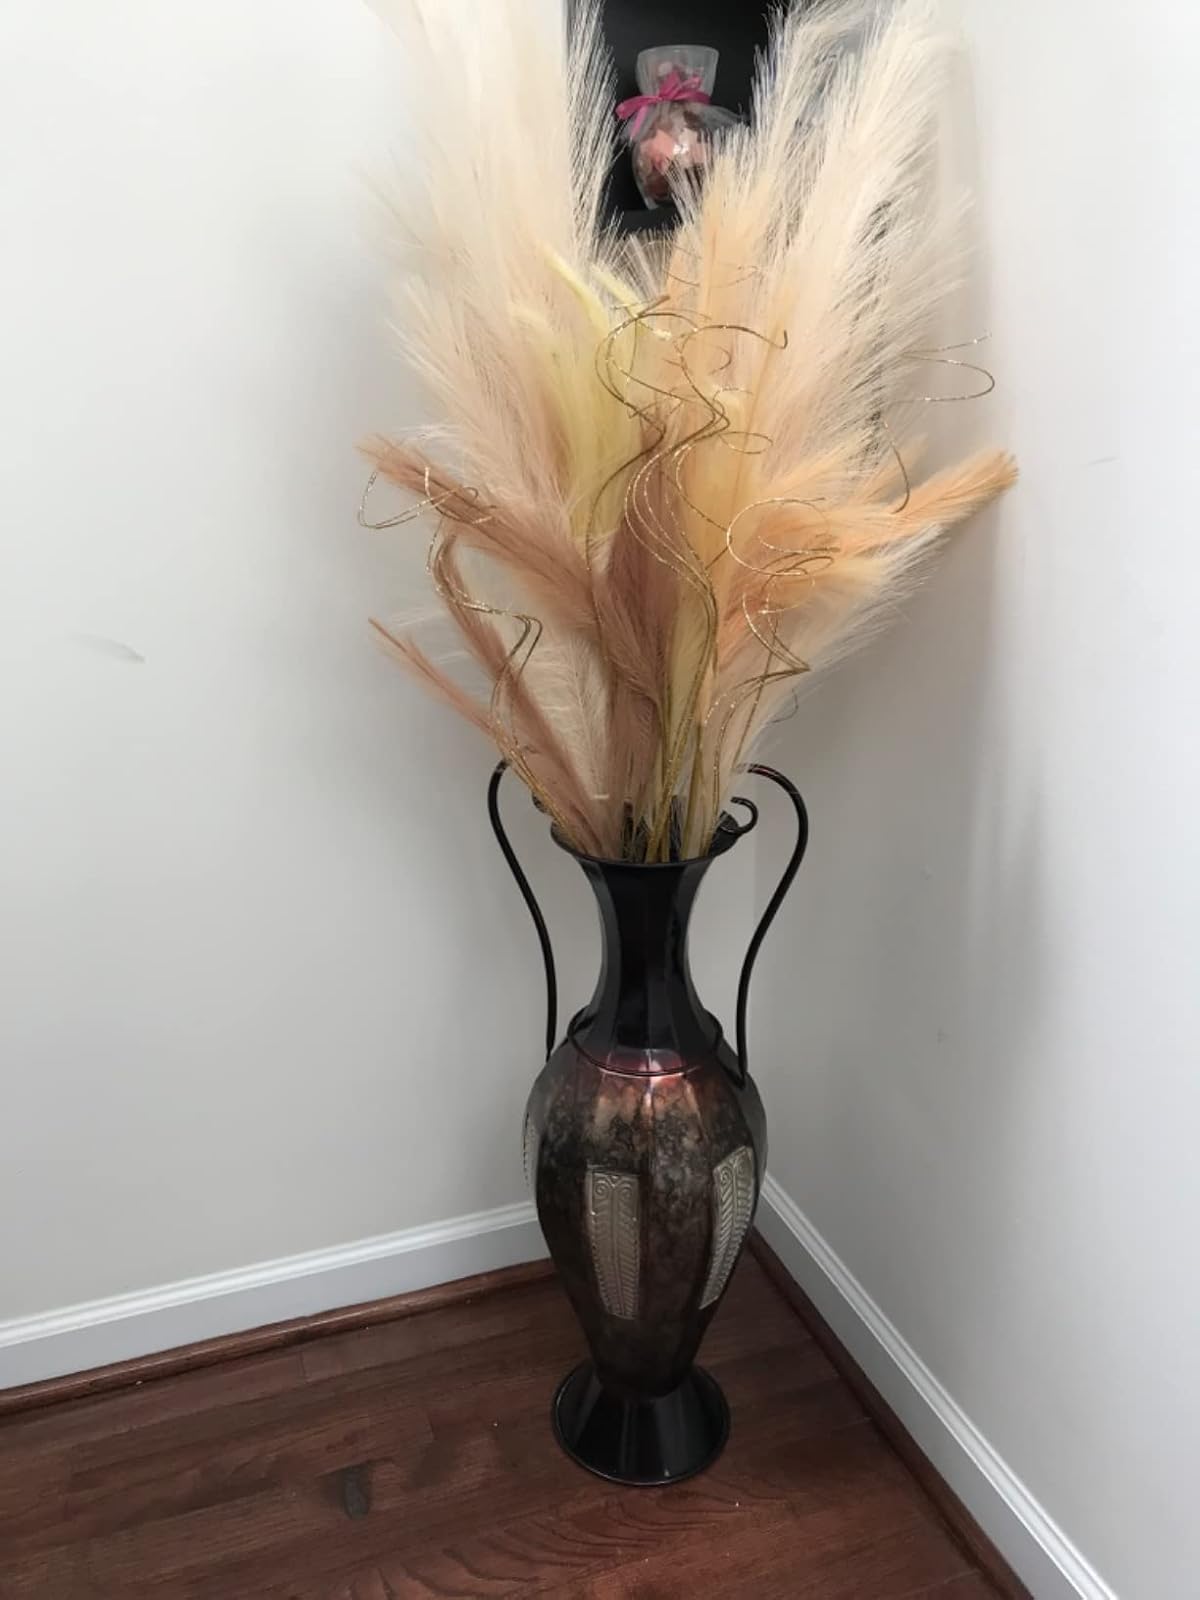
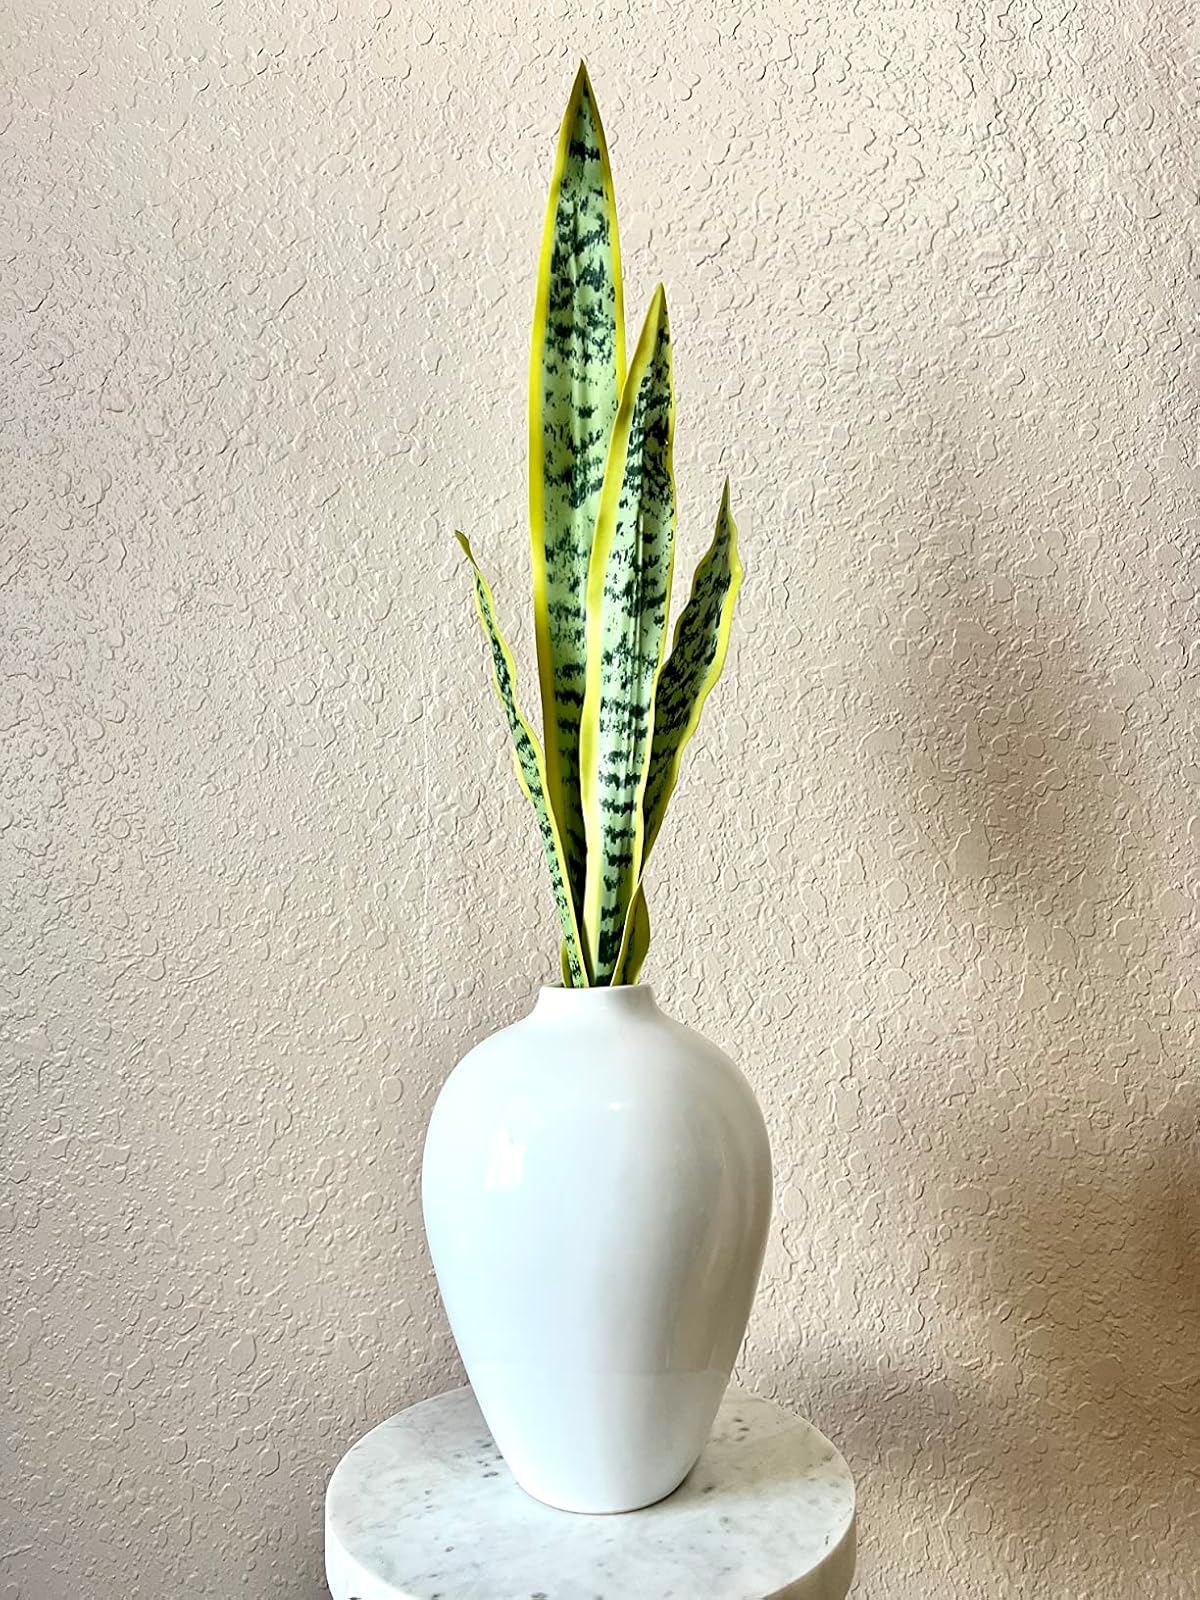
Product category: vase
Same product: no